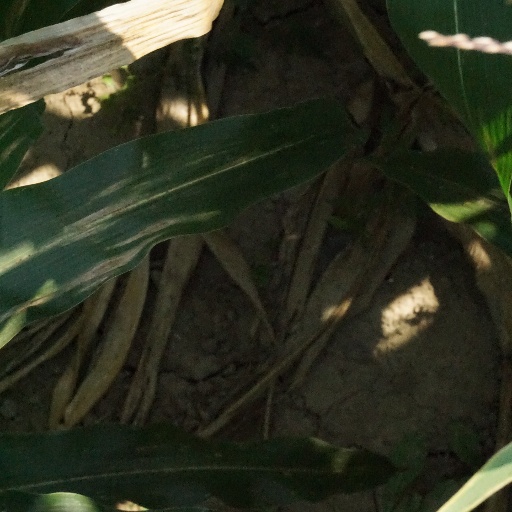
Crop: maize; corn